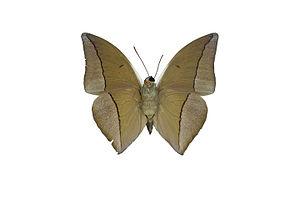
Anaeomorpha est un genre d'insectes lépidoptères de la famille des Nymphalidae et de la sous-famille des Charaxinae qui ne comprend qu'une seule espèce résidant en Amérique du Sud.